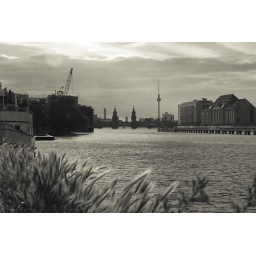
you can see the TV tower @ Alexandreplatz in the back... some call it &amp;quot;the olive in the stick&amp;quot;